Habibpur, Nadia

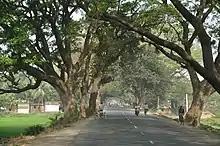
Indian National Highway 34, Habibpur, Nadia

According to the 2011 Census of India, Habibpur had a total population of 13,383, of which 6,924 (52%) were males and 6,459 (48%) were females. Population in the age range 0–6 years was 1,314. The total number of literate persons in Habibpur was 9,547 (79.10% of the population over 6 years).